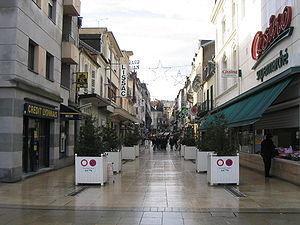
Vichy est une commune française, située dans le sud-est du département de l'Allier, en région Auvergne-Rhône-Alpes. Ses habitants sont appelés les Vichyssois.